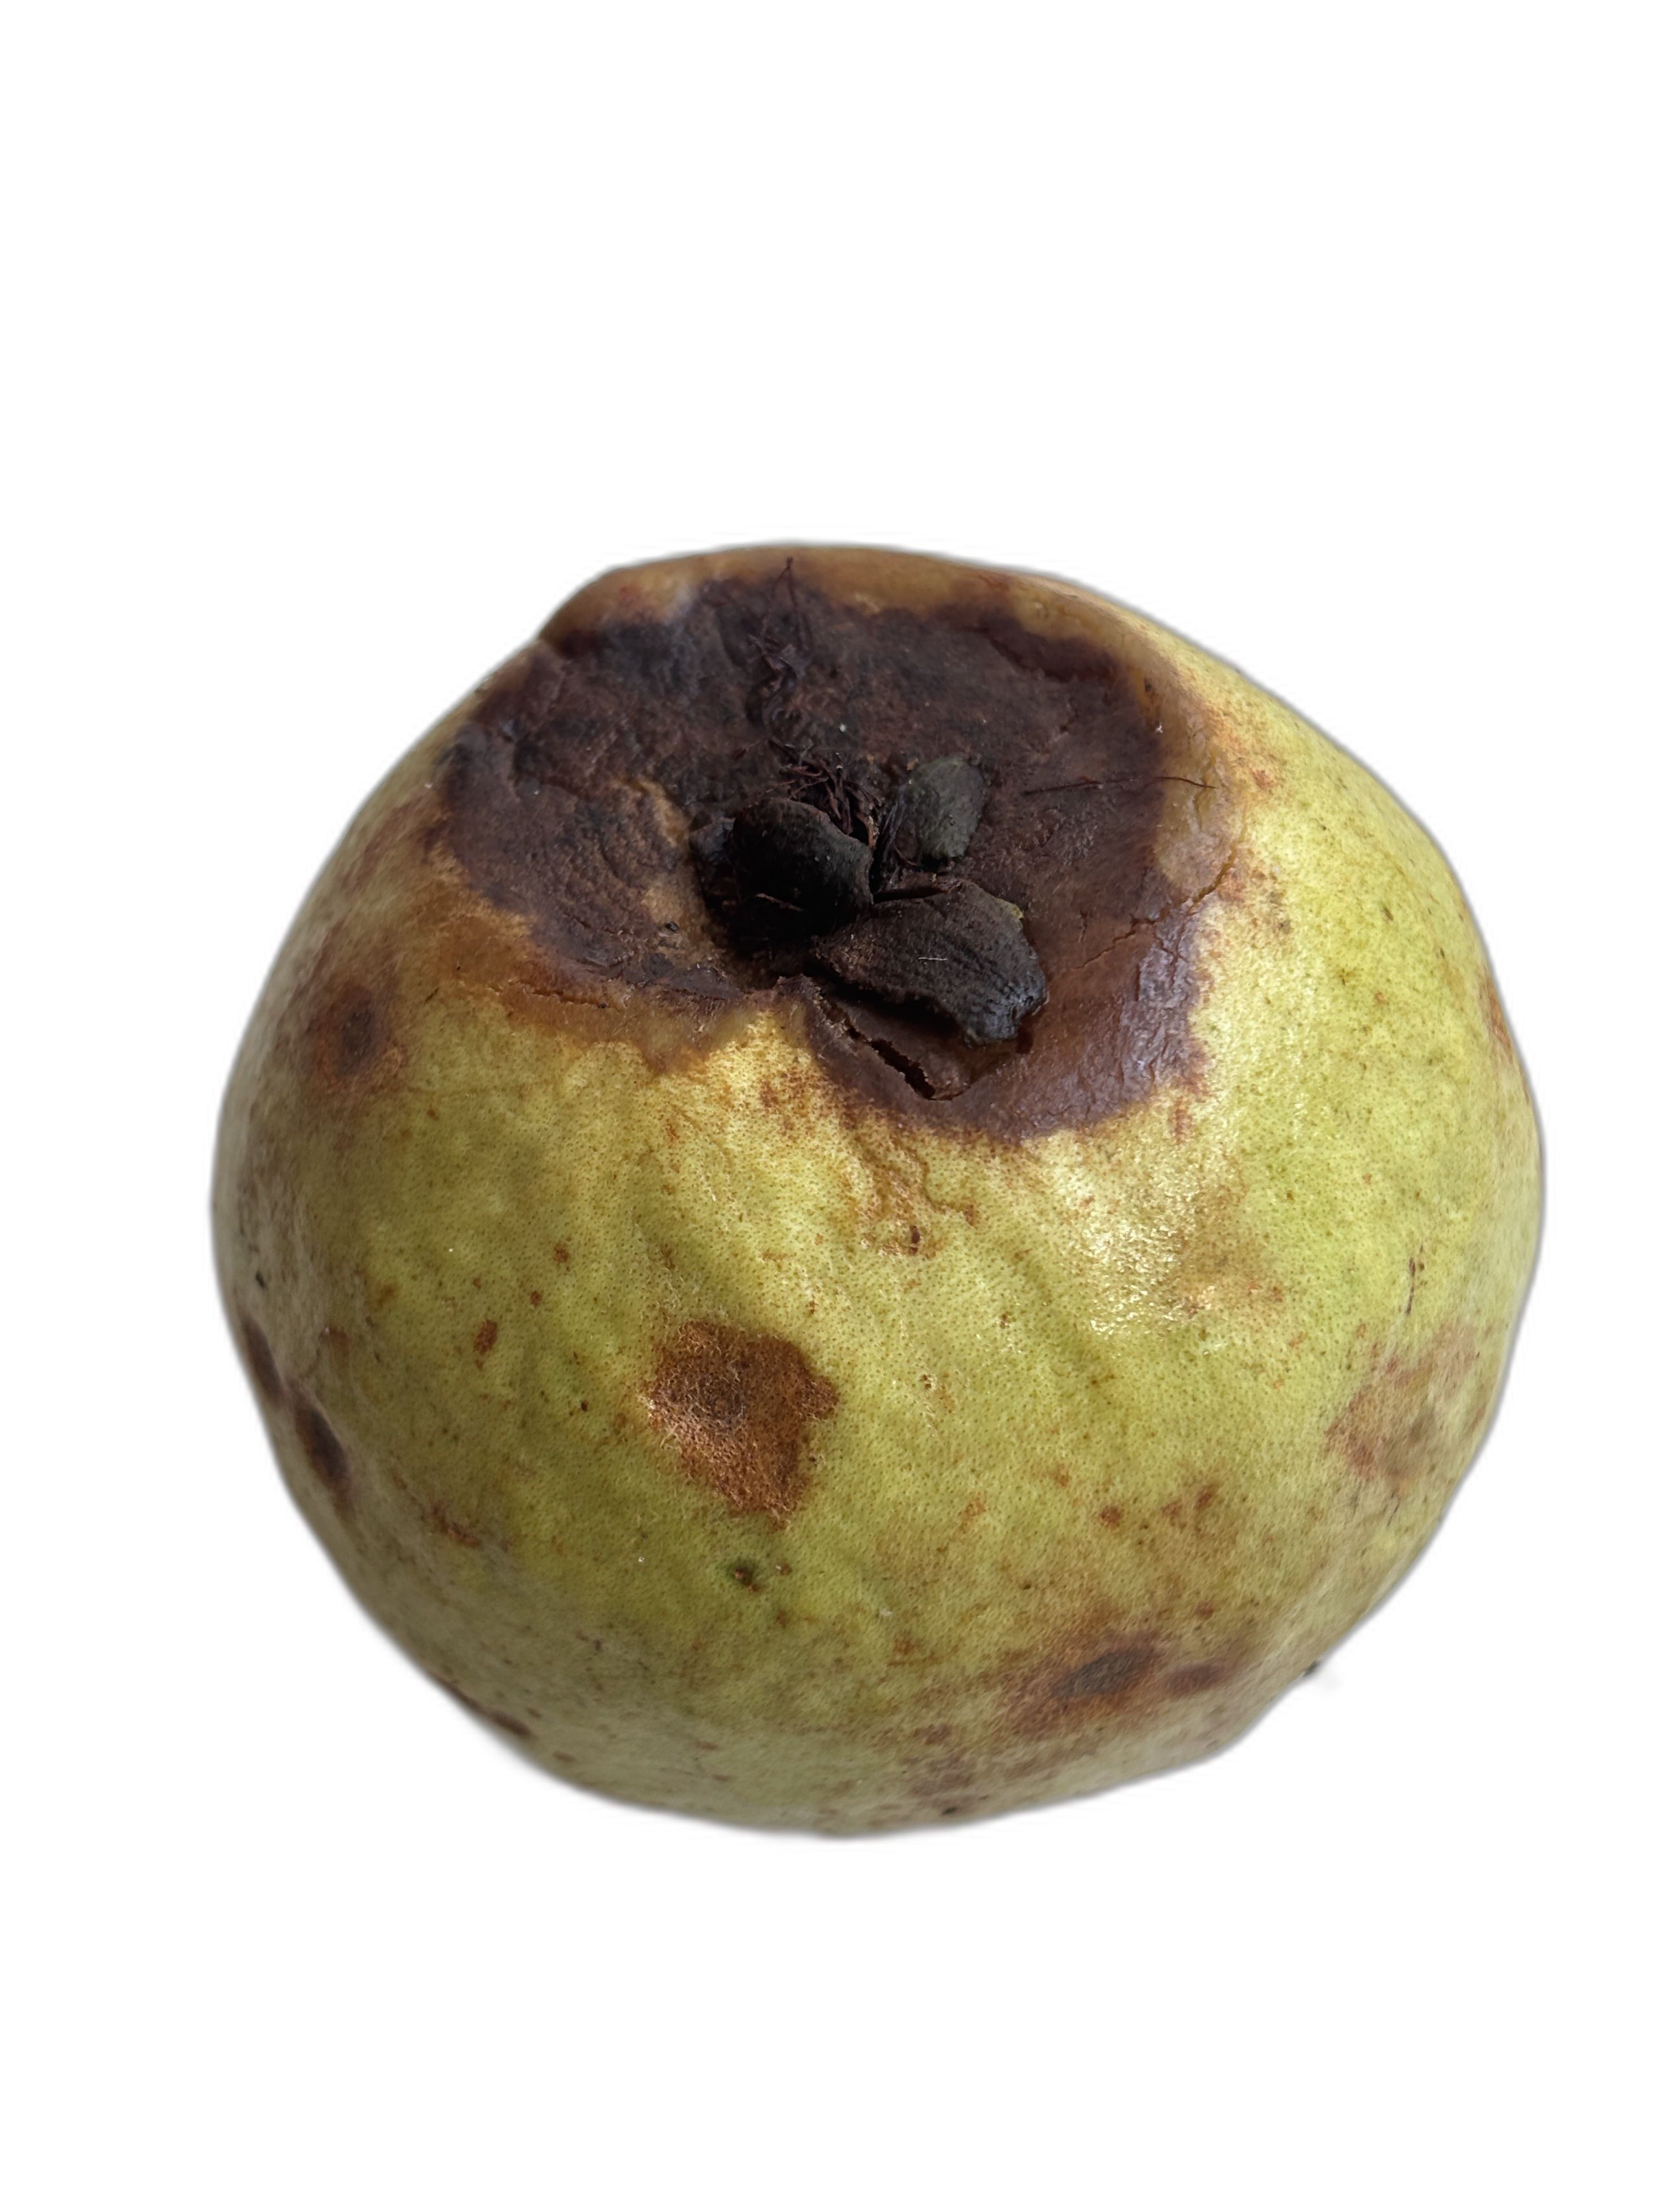
Plant part: fruit
Disease: Styler end root